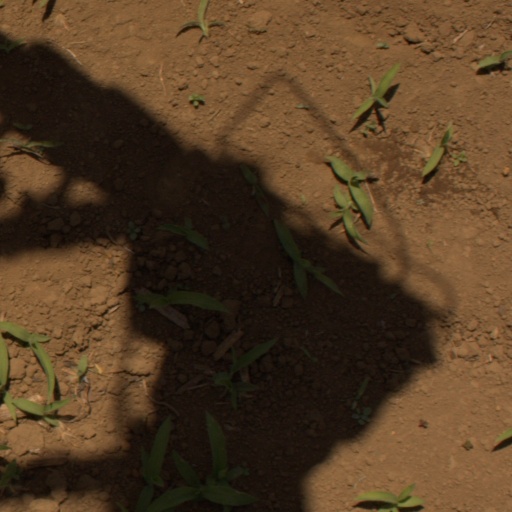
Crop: Jerusalem artichoke